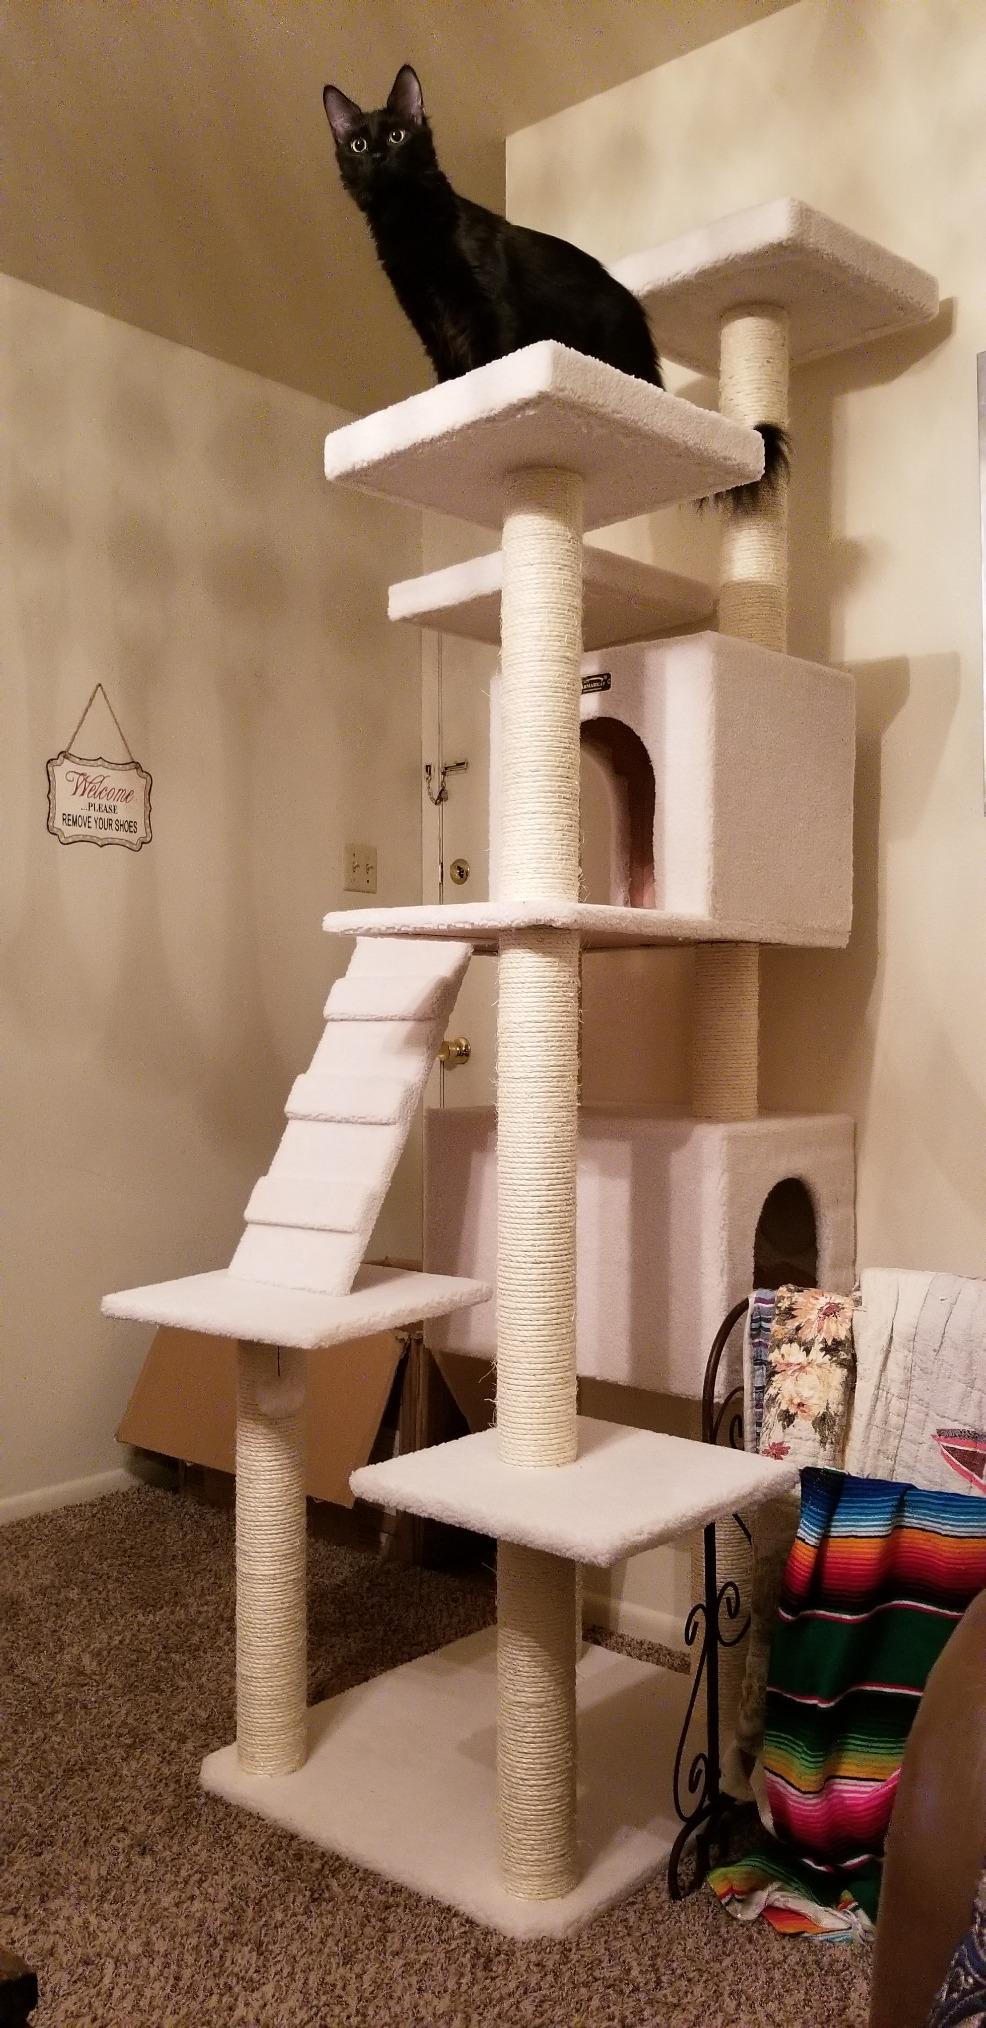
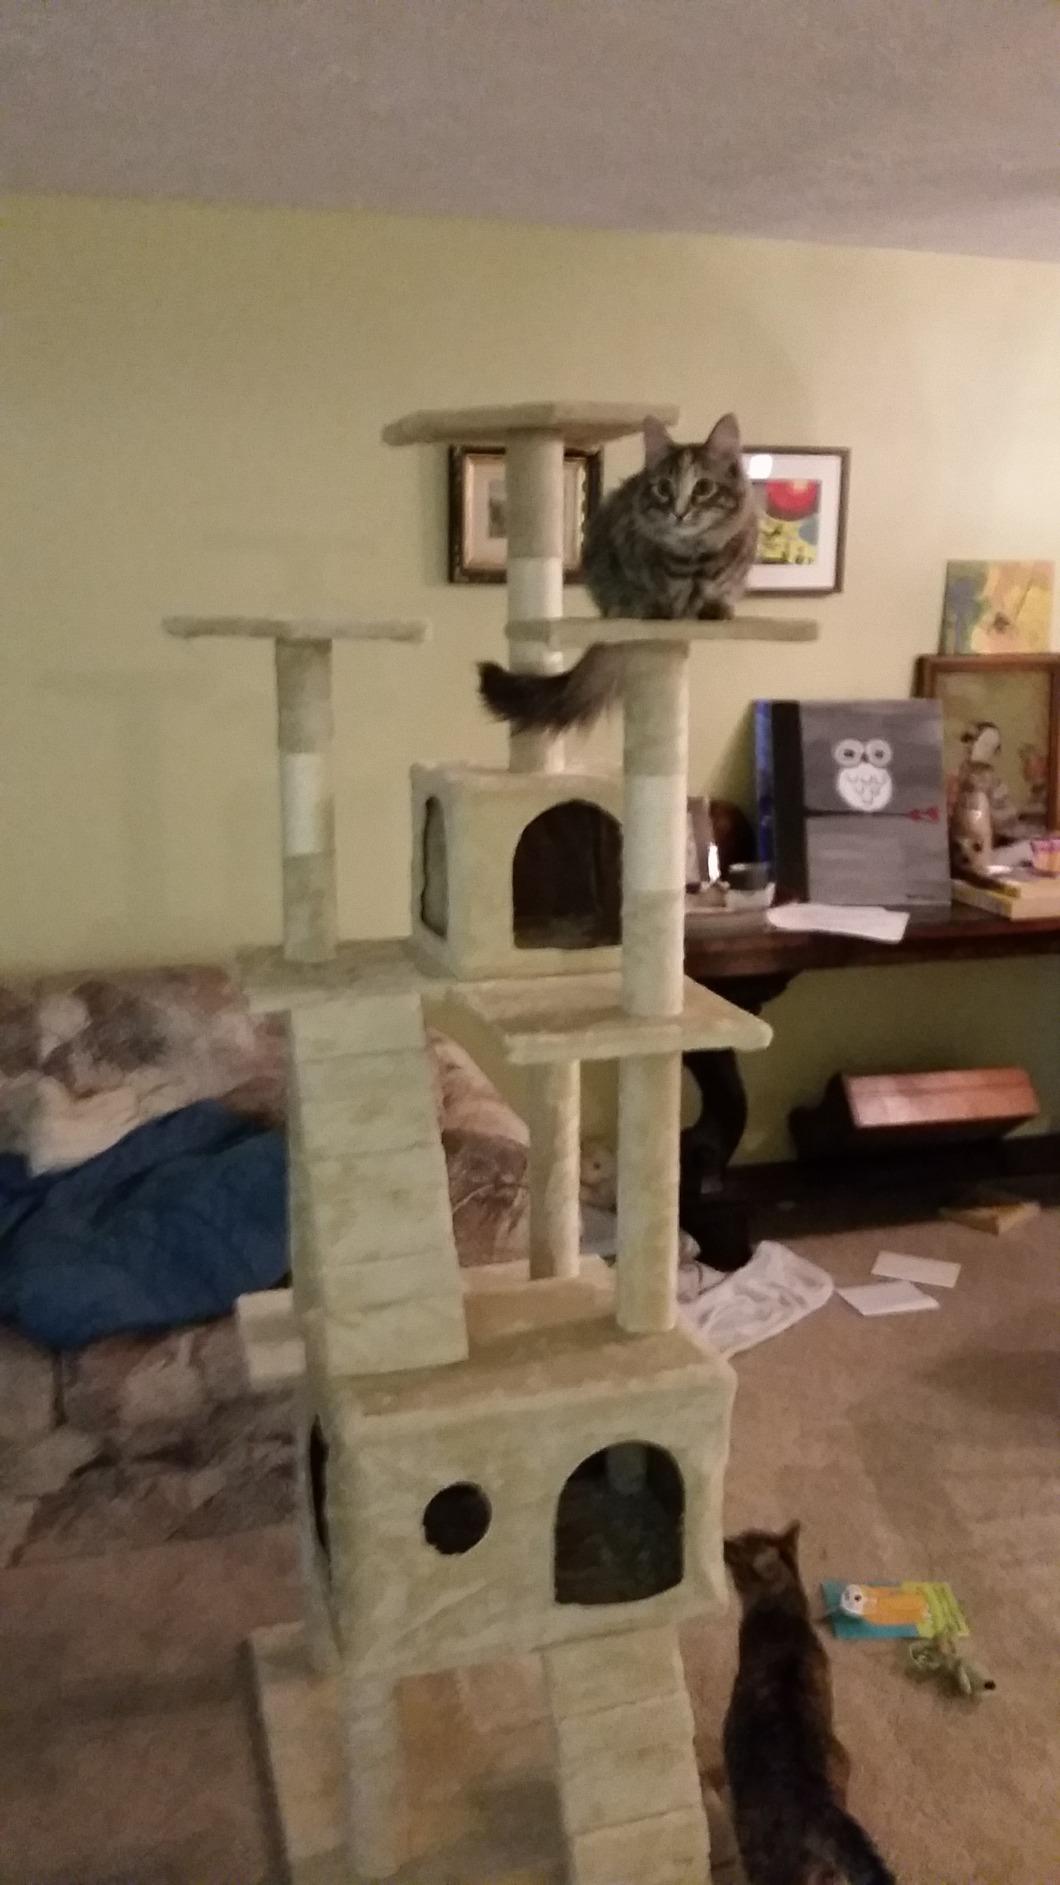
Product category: items_cat tree
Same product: no